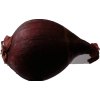
Label: red_onion